High-rise syndrome

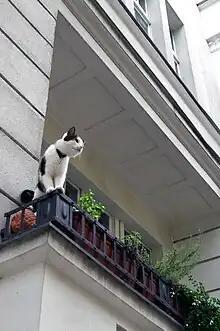
Cats have a natural attraction to high places.

High-rise syndrome is a veterinary term for injuries sustained by a cat falling from a building, typically higher than two stories.